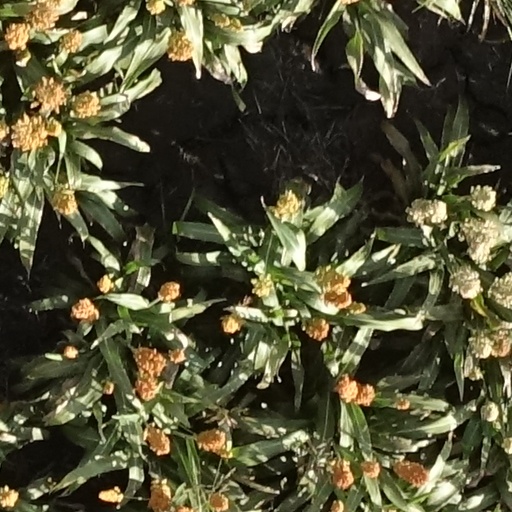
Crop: sorghum